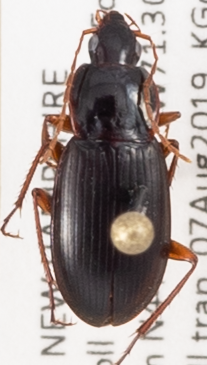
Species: Calathus ingratus
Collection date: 2019-08-07
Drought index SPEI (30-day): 0.264
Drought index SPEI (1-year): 1.13
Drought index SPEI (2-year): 0.88